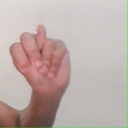
अक्षर: न